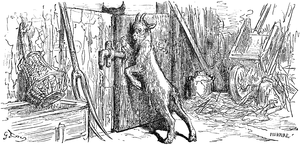
Le Loup, la Chèvre et le Chevreau est la quinzième fable du livre IV de Jean de La Fontaine situé dans le premier recueil des Fables de La Fontaine, édité pour la première fois en 1668.